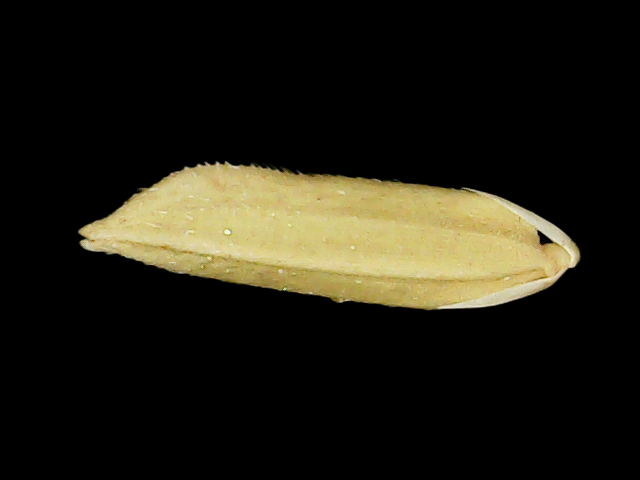
Rice variety: Binadhan20